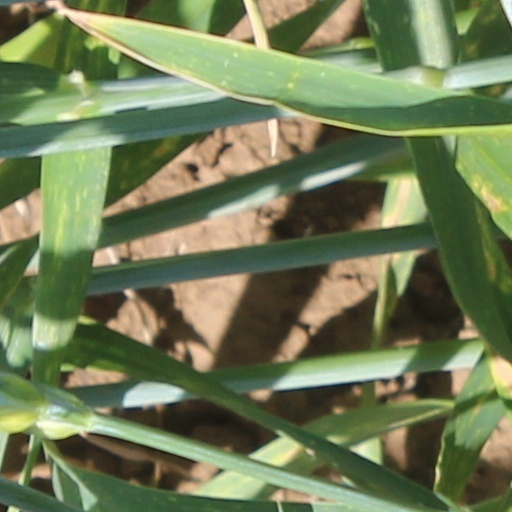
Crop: wheat